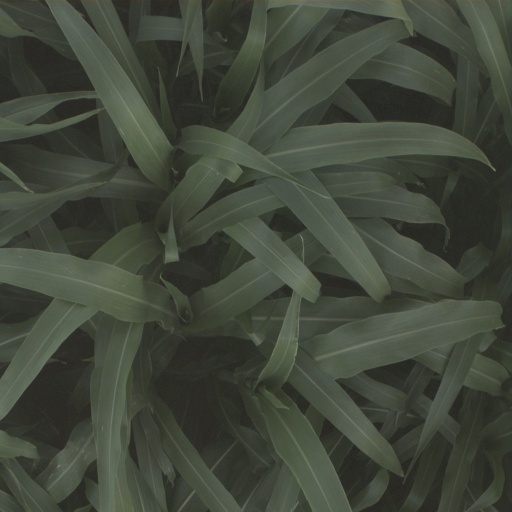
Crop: sorghum